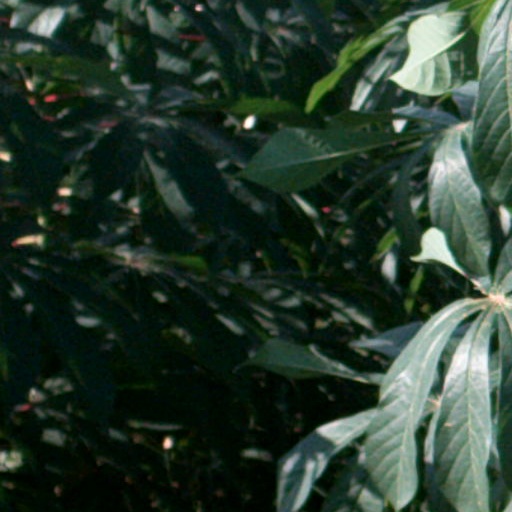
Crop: cassava